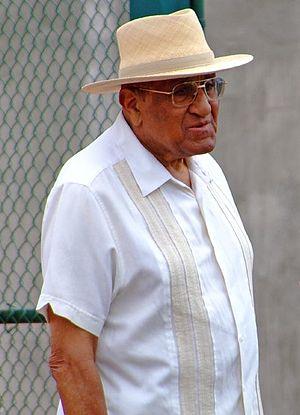
Donald Newcombe, né le 14 juin 1926 à Madison et mort le 19 février 2019 à Santa Monica